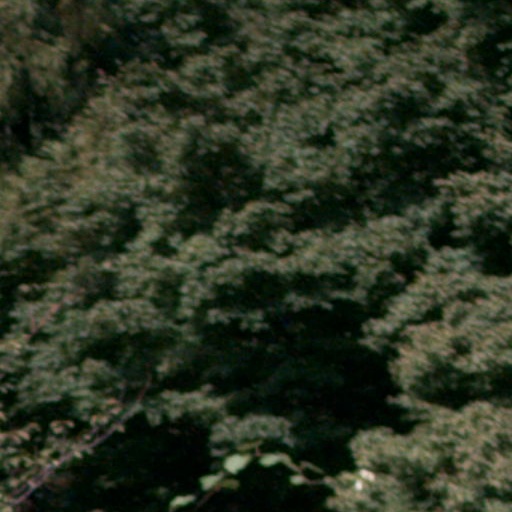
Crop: cassava